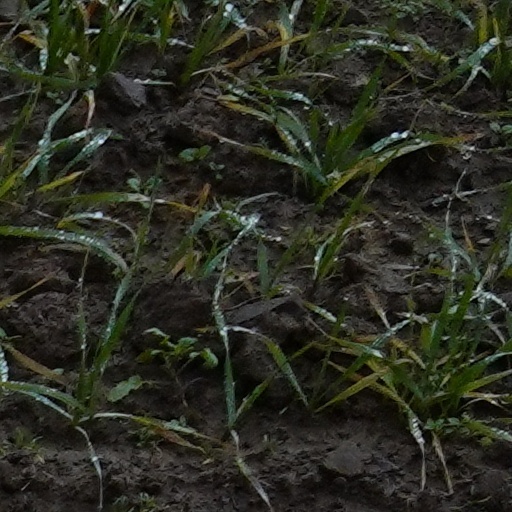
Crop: wheat